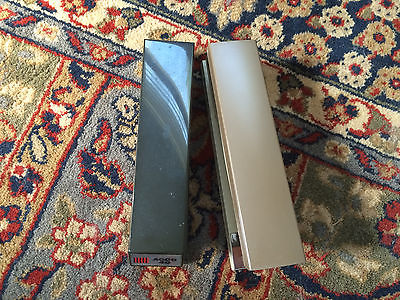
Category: stapler